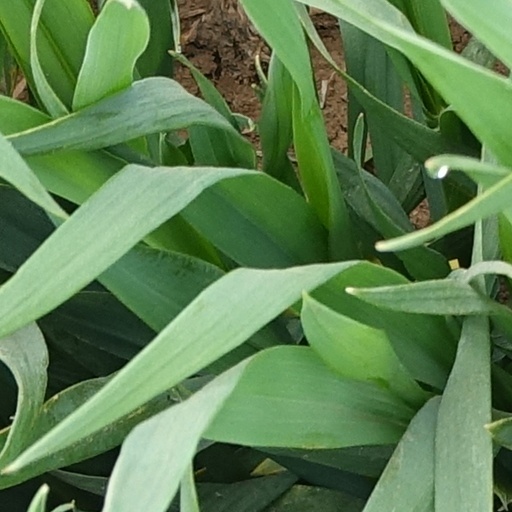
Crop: wheat